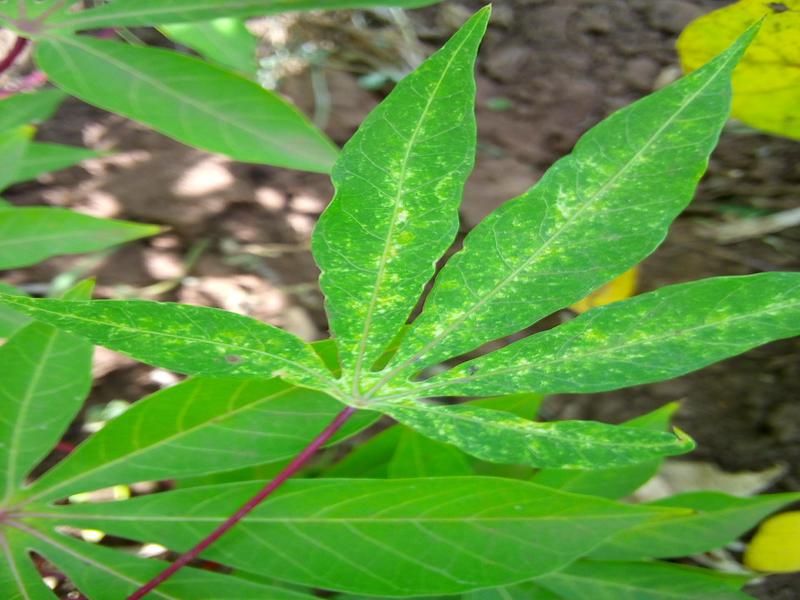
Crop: cassava
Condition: green_mottle